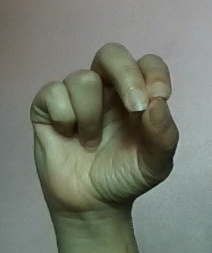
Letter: gaaf